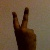
The image shows a hand gesture representing the number 2 in Indian Sign Language.